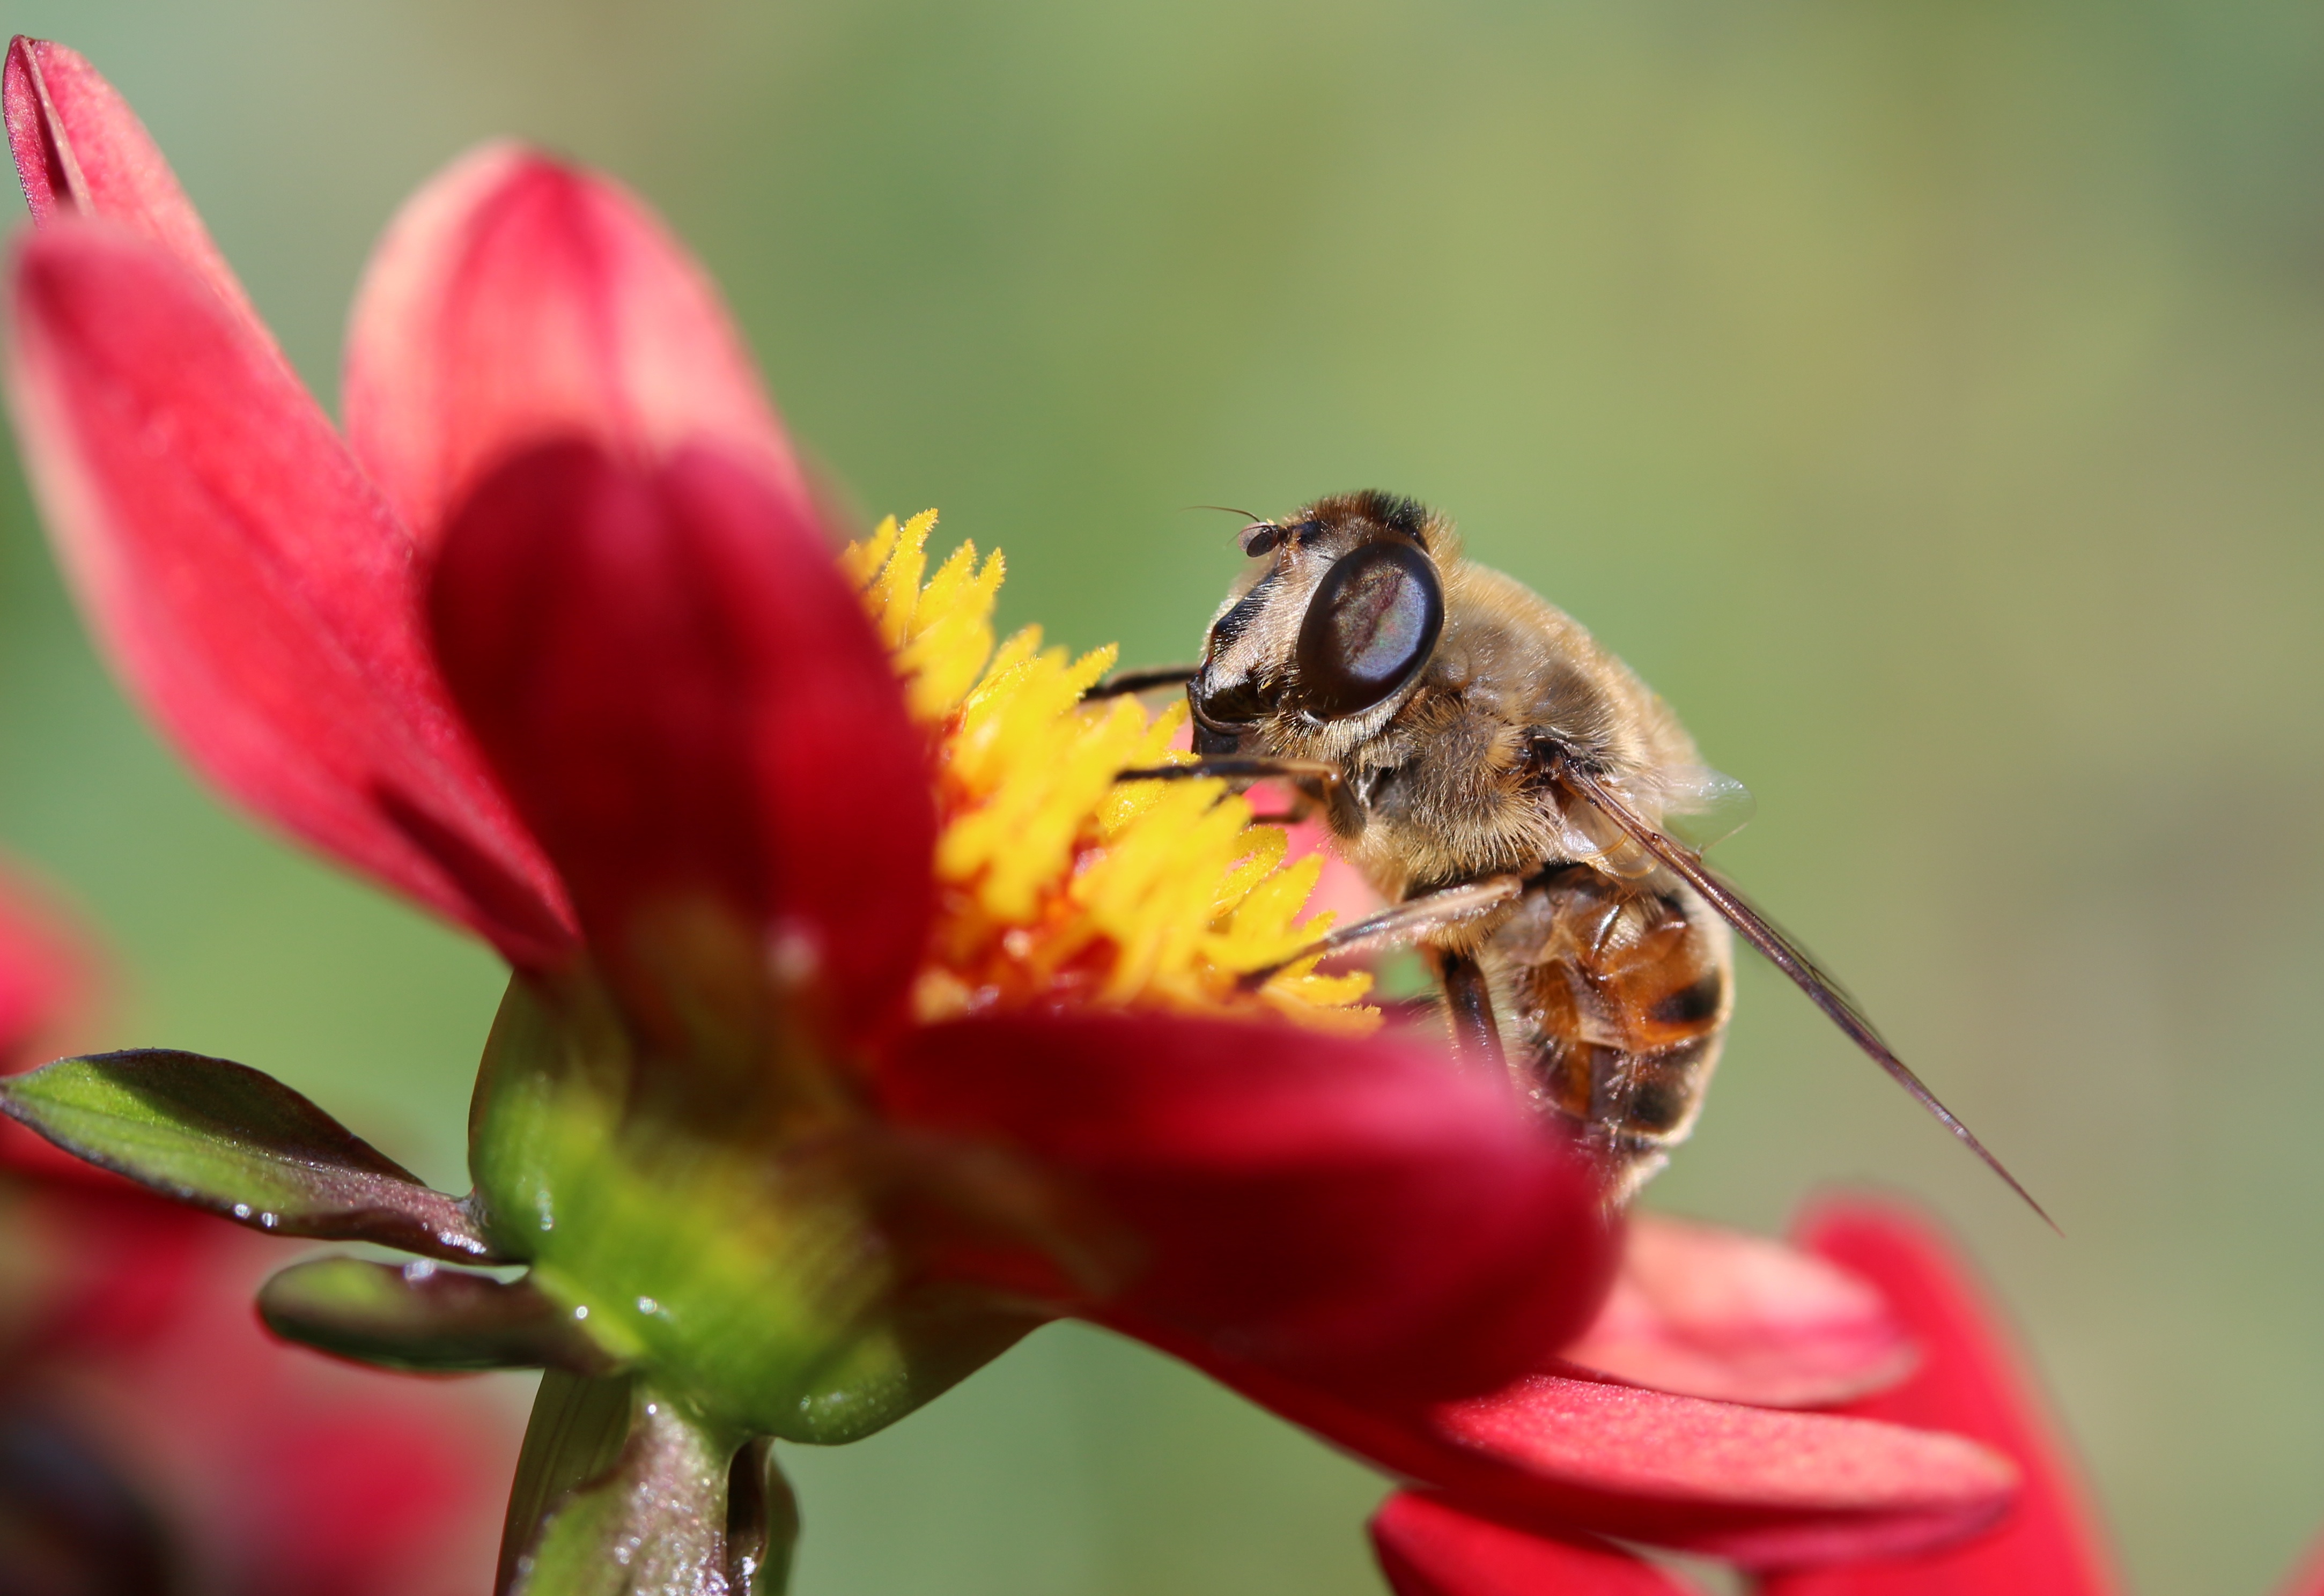
nature, plant, photography, flower, petal, animal, pollen, red, insect, flora, fauna, invertebrate, close up, dahlia, hoverfly, bee, bumblebee, nectar, macro photography, arthropod, honey bee, nectar search, collect nectar, pollinator, dung fly, mignon dahlia, membrane winged insect